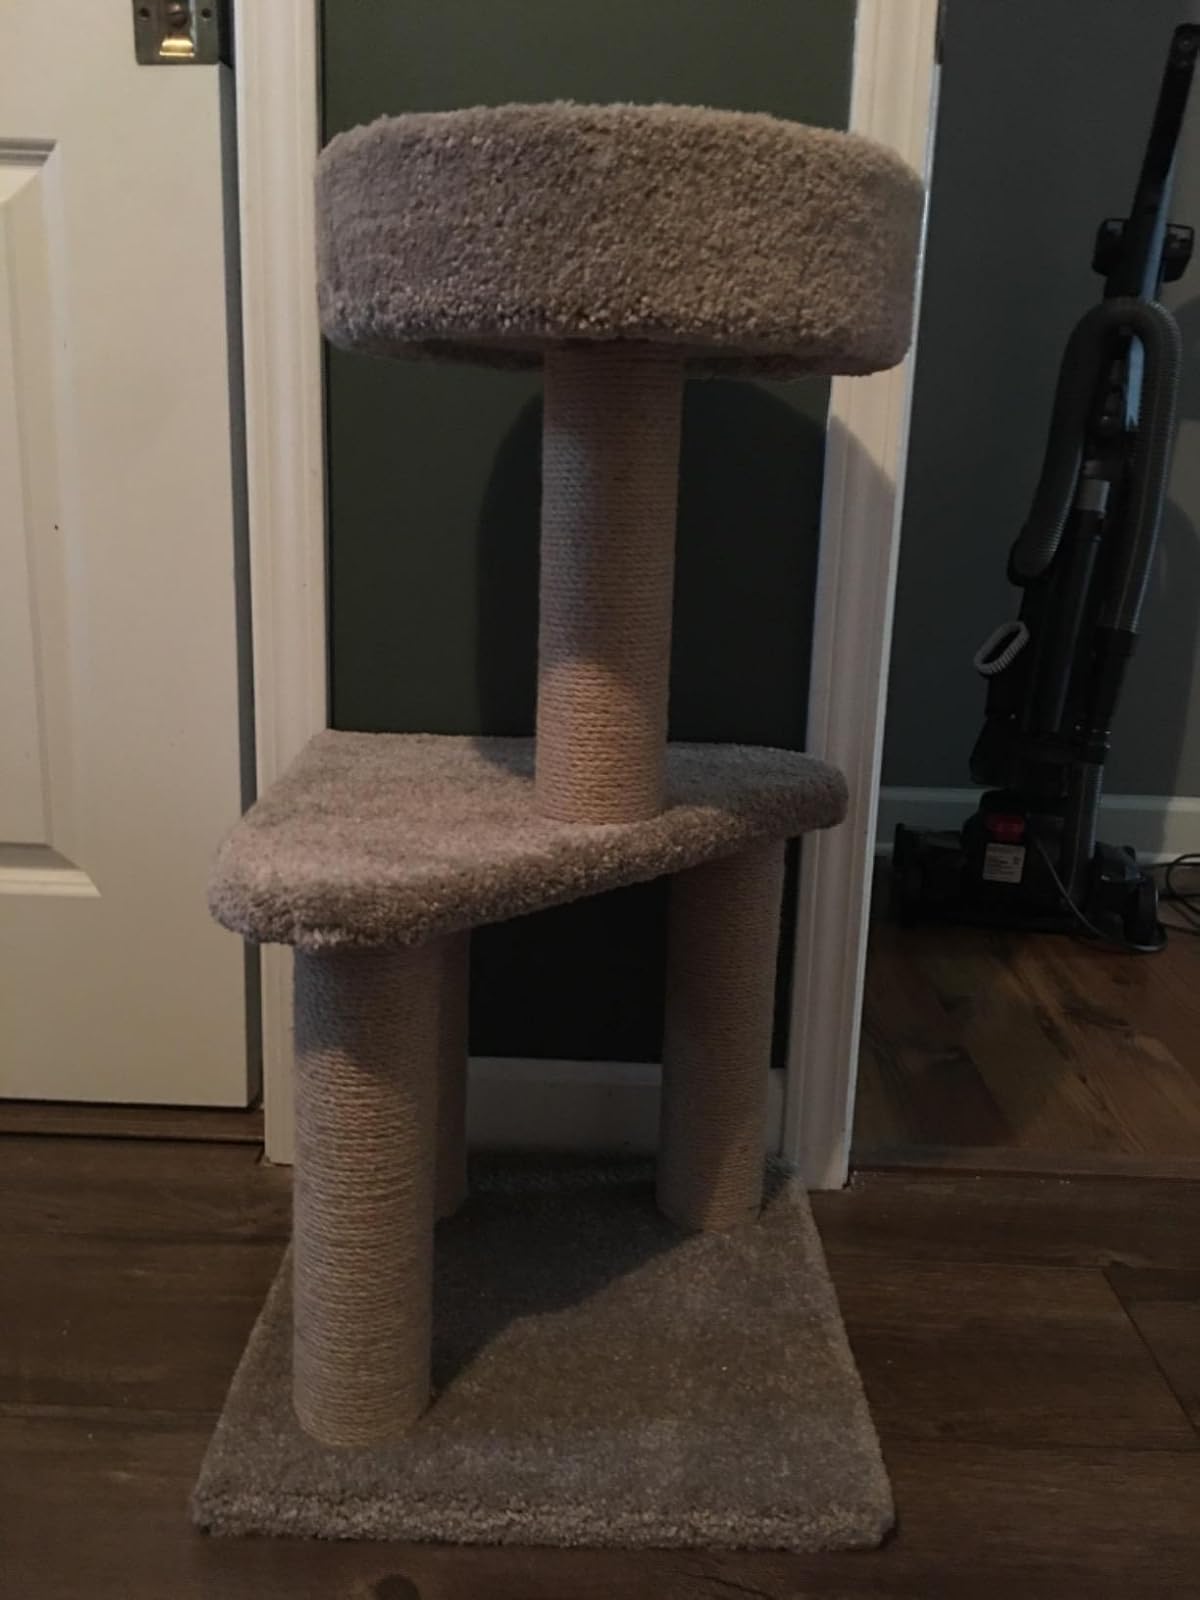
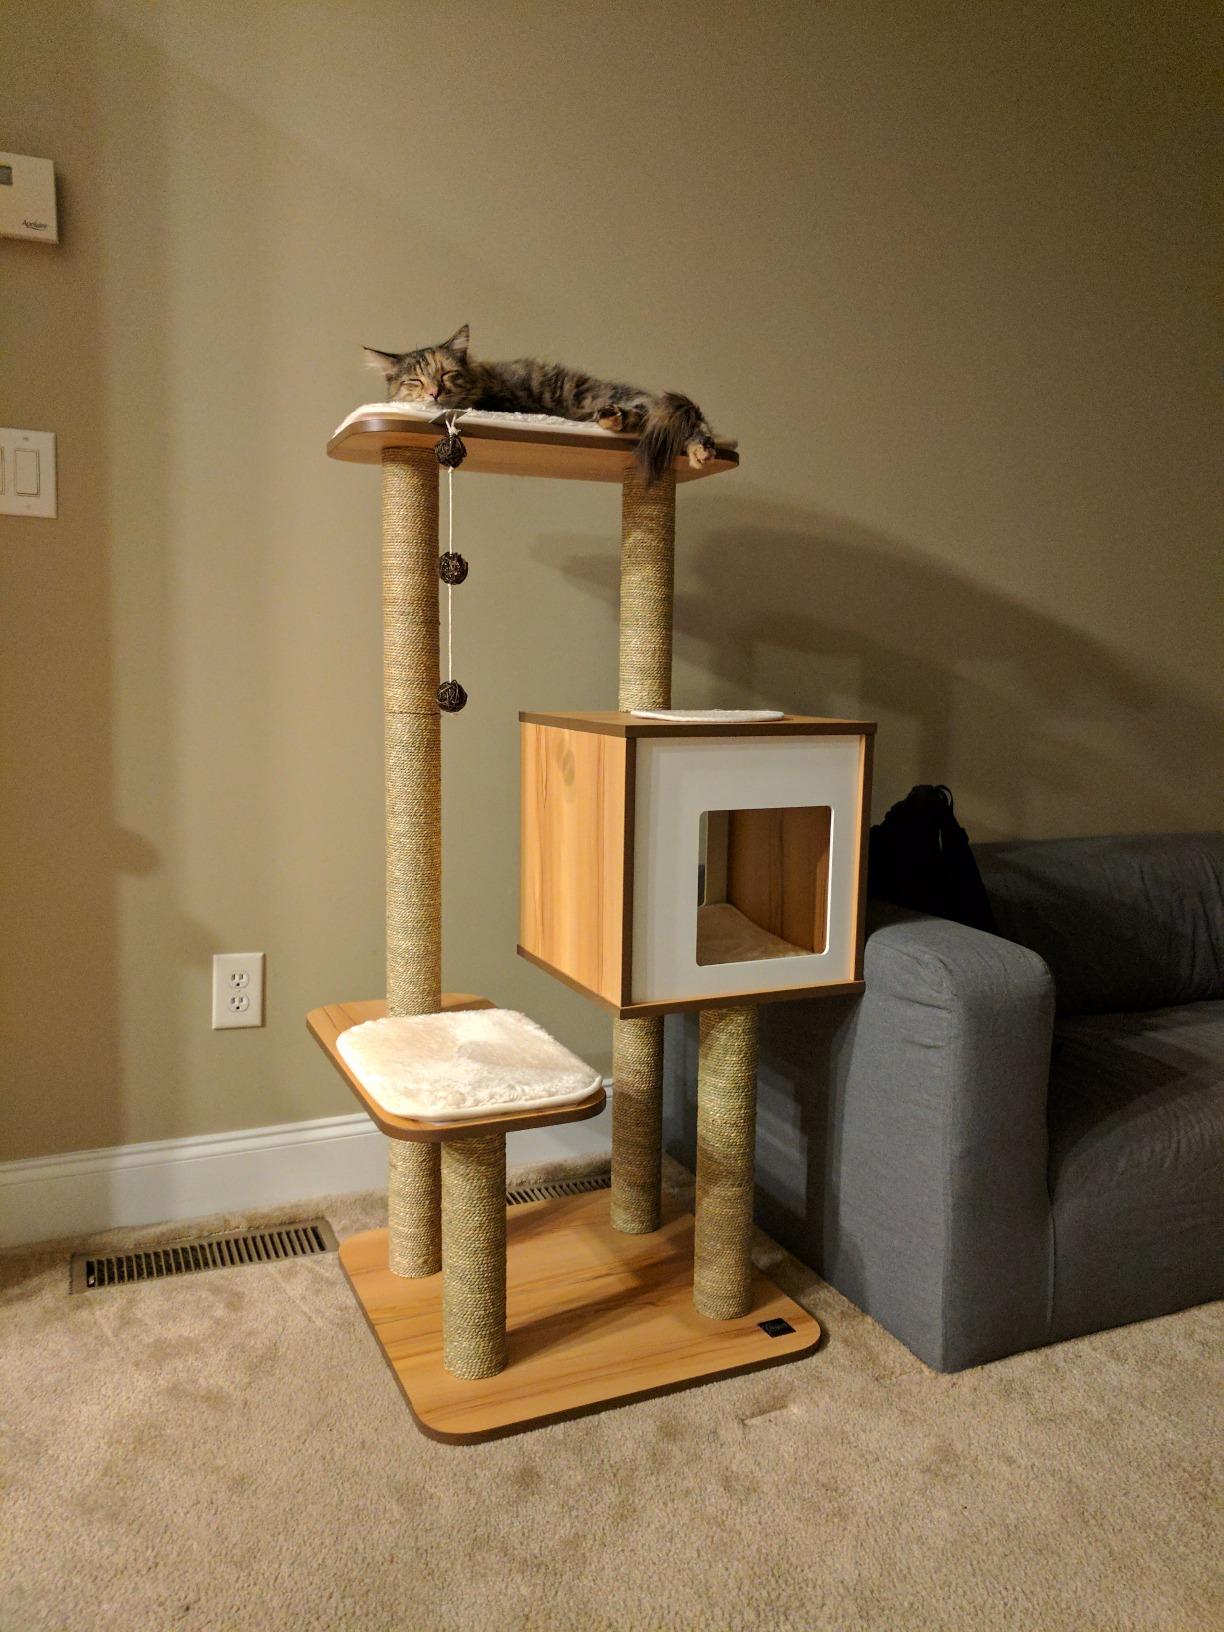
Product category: items_cat tree
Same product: no